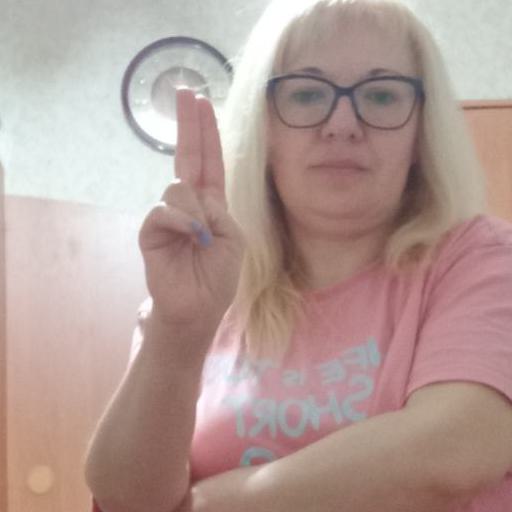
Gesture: two_up